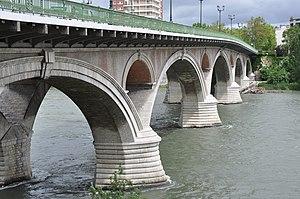
Cet article recense les immeubles protégés au titre des monuments historiques en 2018, en France.
Cet article recense les monuments historiques de Toulouse.